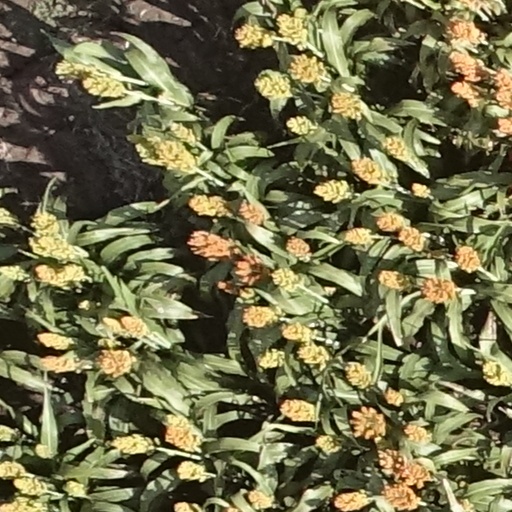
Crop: sorghum